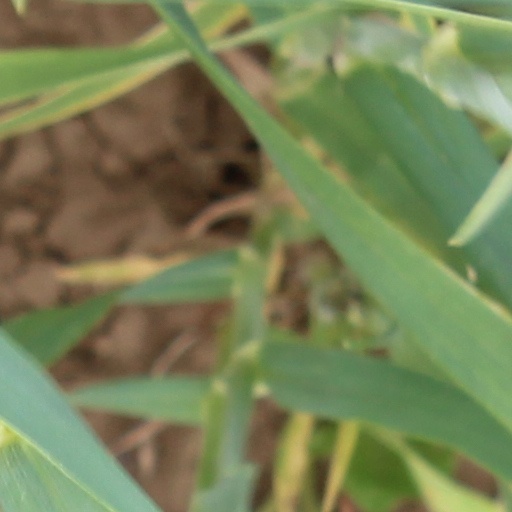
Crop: wheat